My Sister Jodie

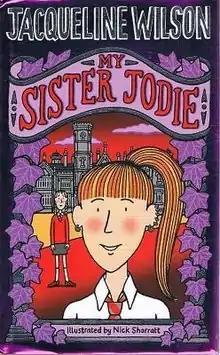

My Sister Jodie is a 2008 children's novel by English author Jacqueline Wilson.